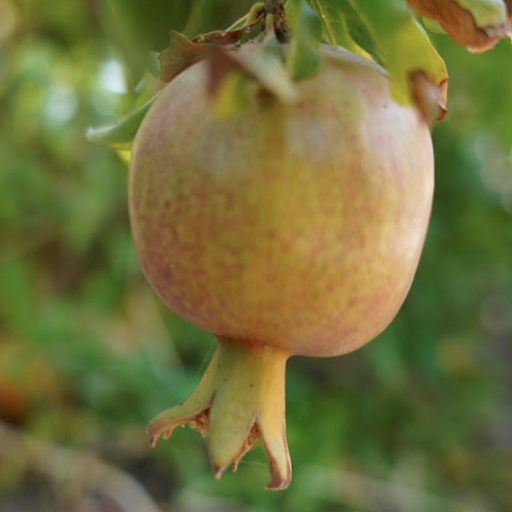
Label: Healthy